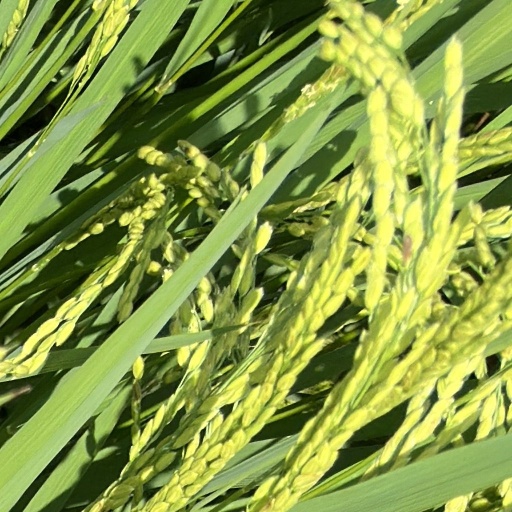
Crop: rice